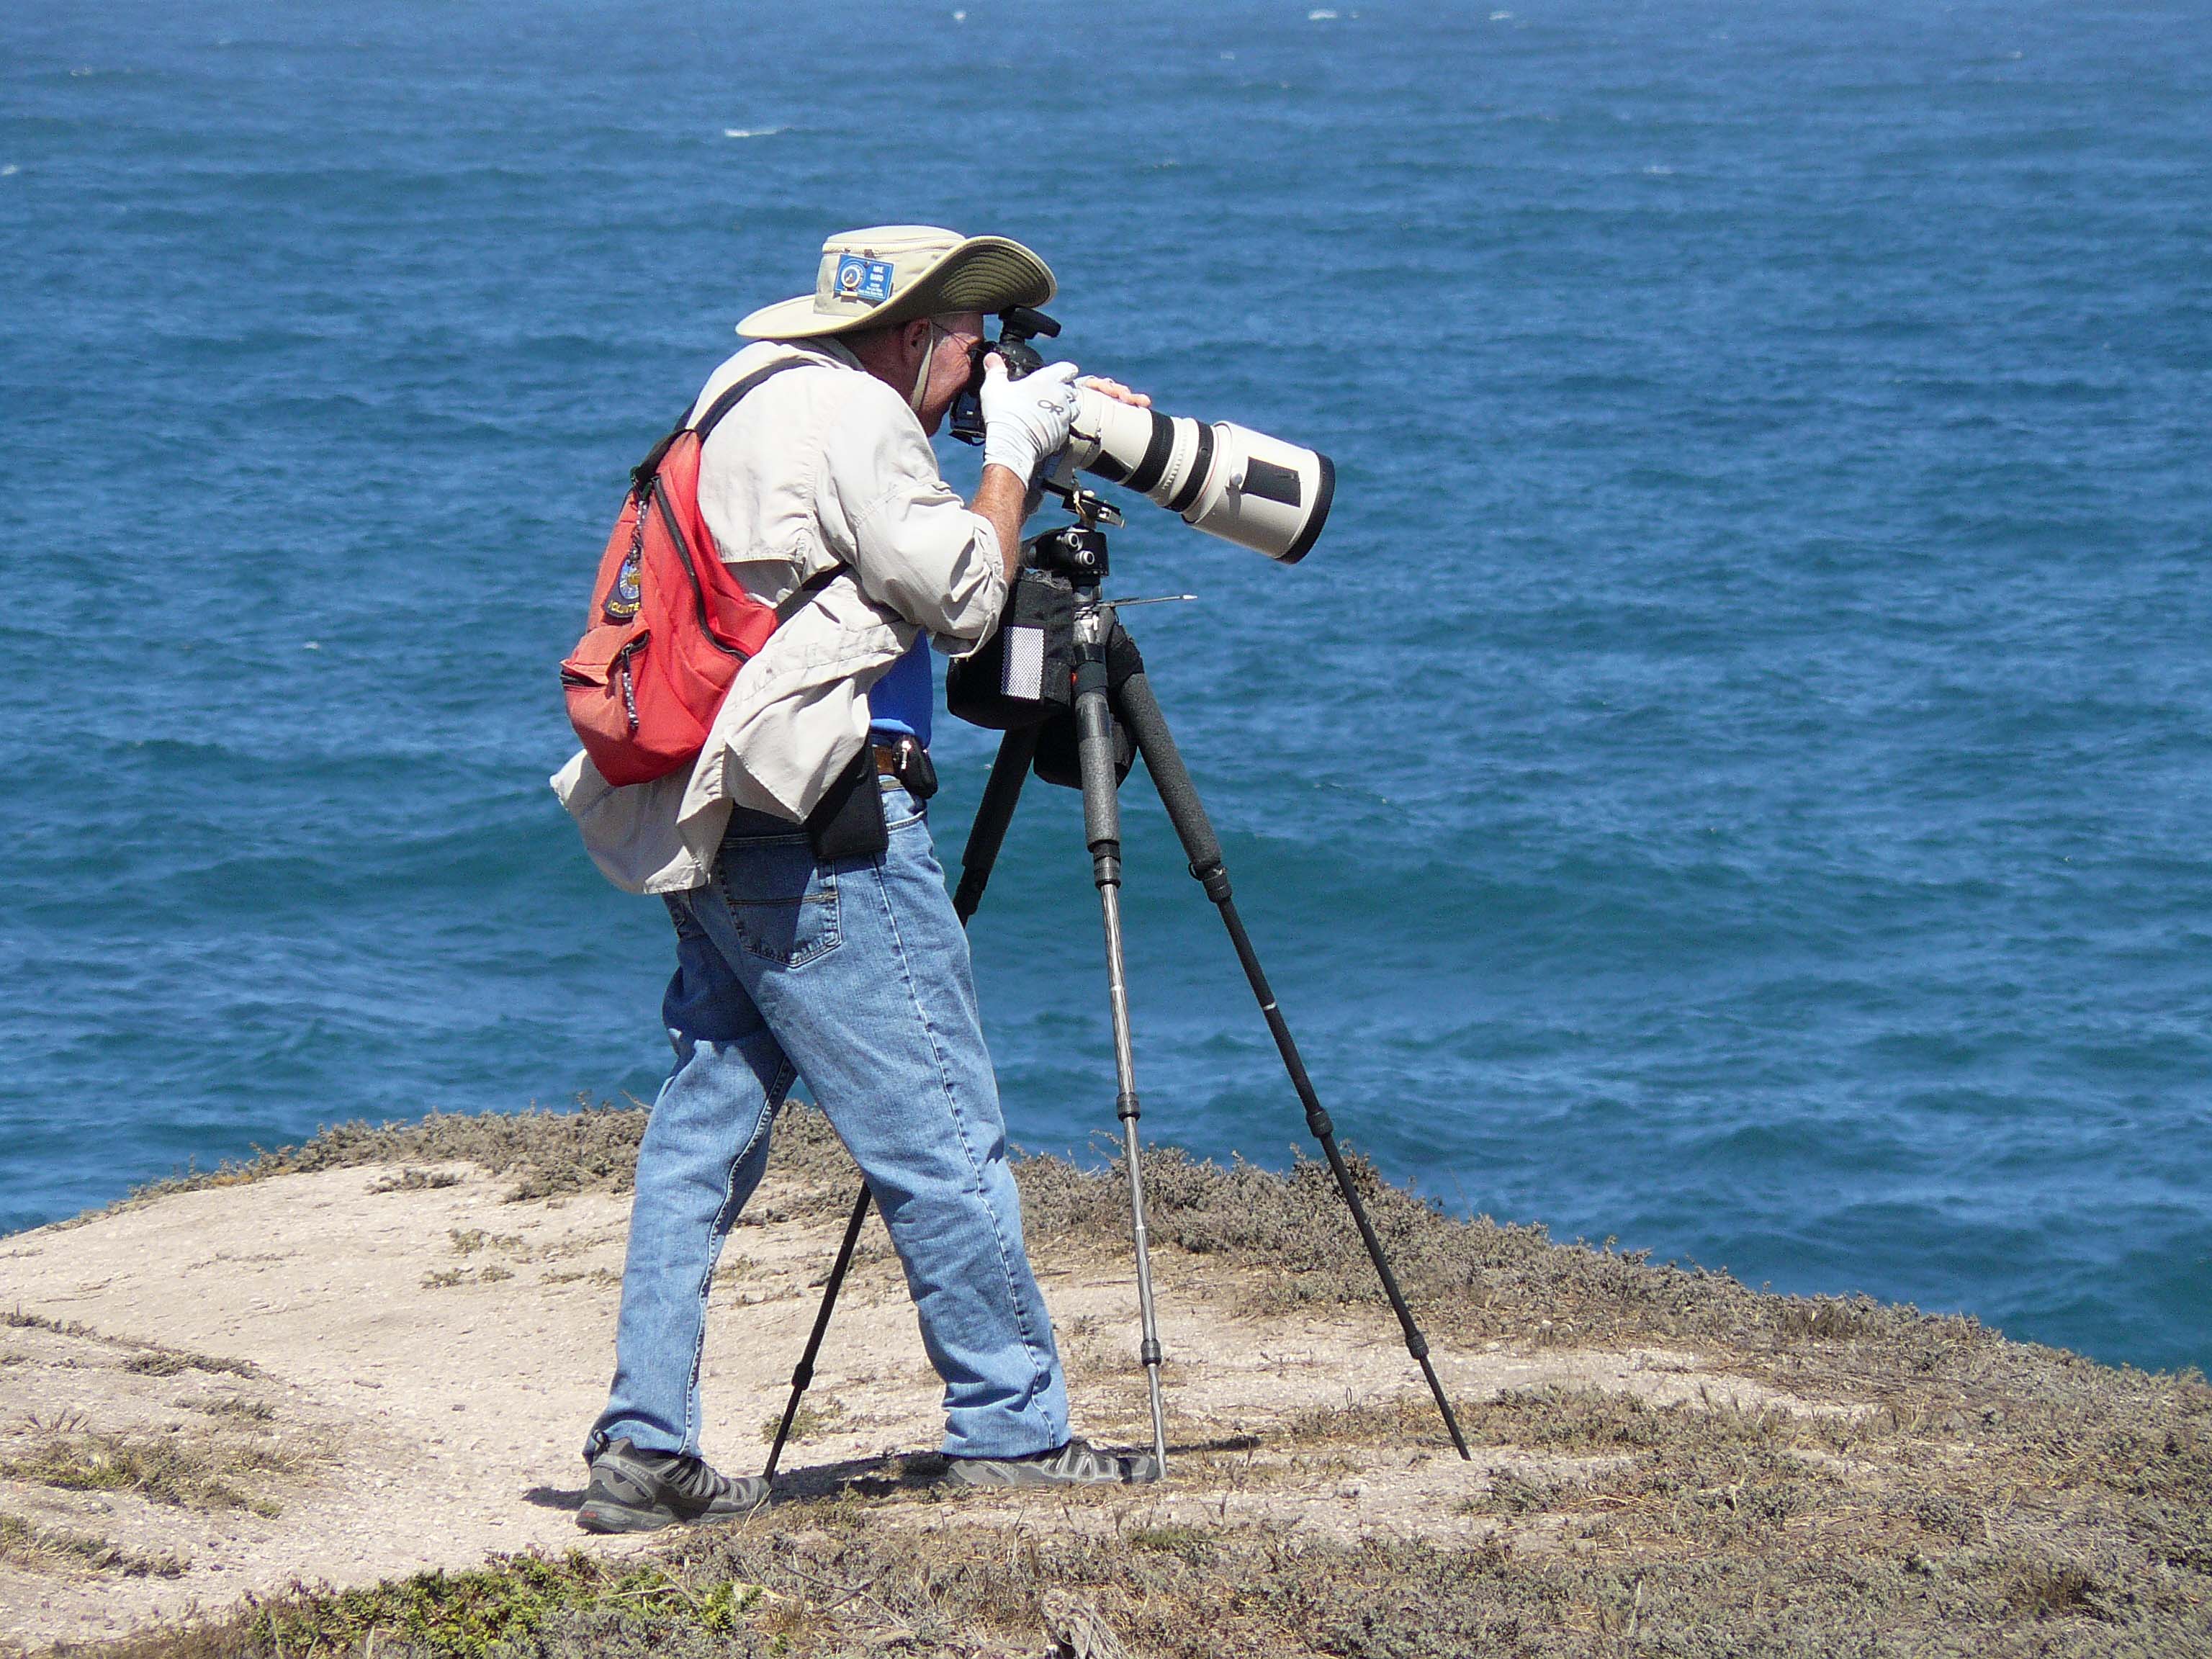
sea, coast, walking, recreation, fishing, photographers, montanadeorostatepark, mikebaird, mmifmm, blackoystercatcher, michaelbaird, mikebairdphotographer, recreational fishing, casting fishing